Guillotine lock

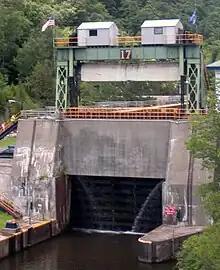
Lock 17 in Little Falls on the Erie Canal

A significantly larger one can be found at the northern terminus of the Maas-Waal Canal, between Nijmegen and Weurt in the Netherlands. It demonstrates their use when the water level on the outside, the river Waal in this case, may be both higher or lower than the canal level. Here, the water level on the river varies from about below to about above canal level. The four paddles for equalising the water level are clearly visible, but guillotine gates without paddles exist too. In those, the entire gate is lifted a little bit to allow water in or out of the chamber.